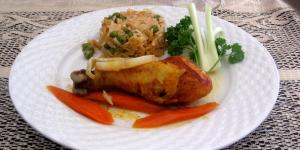
pollo en achiote al vapor